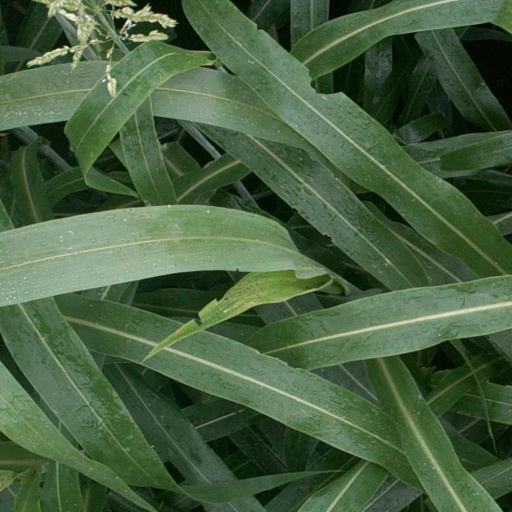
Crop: sorghum